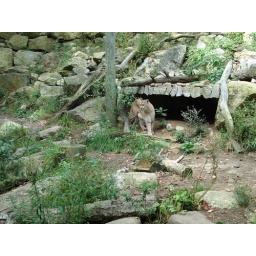
A mountain lion at the Squam Lake Natural Science Center in Holderness, New Hampshire.